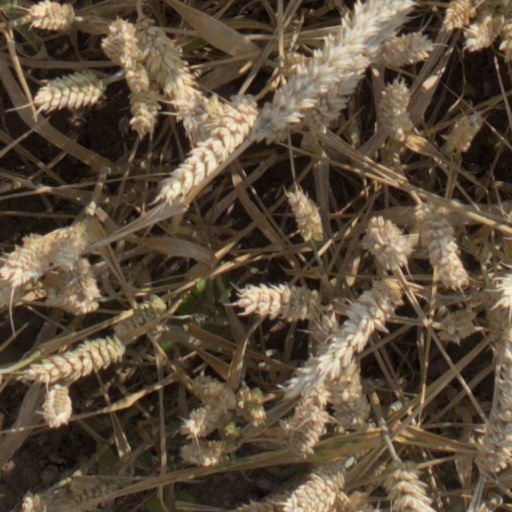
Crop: wheat